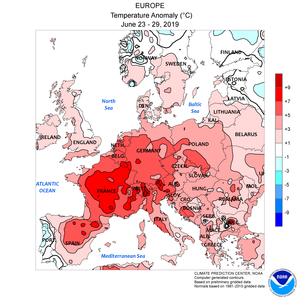
La canicule européenne de juin 2019 est une période de chaleur estivale inhabituelle et exceptionnellement précoce qui affecte l'Europe à la fin juin 2019. Elle survient seulement onze mois après la canicule de juillet-août 2018, qui a été particulièrement longue, et a fait tomber certains records de maximum de température de celle de 2003. Elle est rapidement suivie fin juillet par une seconde canicule, de plus courte durée mais d’intensité similaire.